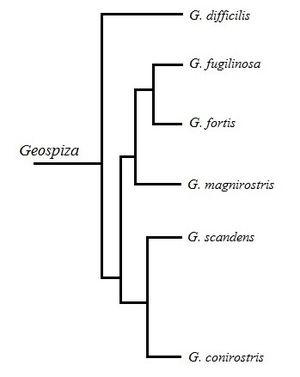
Arbre phylogénétique du genre Geospiza
La BMP4, soit la protéine morphogénétique osseuse 4, est une protéine appartenant à la superfamille des facteurs de croissance transformants bêta TGF-β, qui regroupe elle-même la famille des protéines morphogénétiques osseuses. Les protéines de la famille des TGF-β affectent notamment la croissance et la différenciation cellulaire.